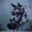
Label: horse